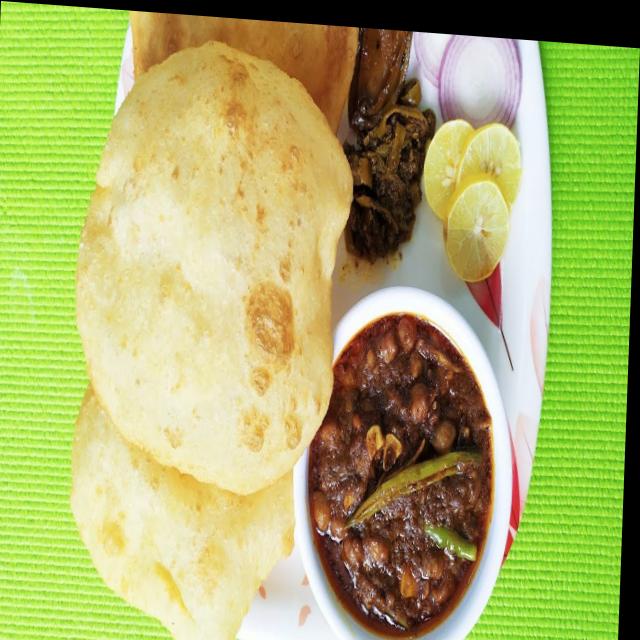
Dish: chole_bhature